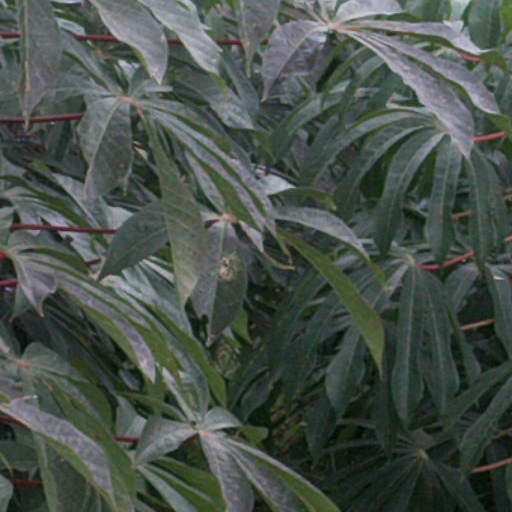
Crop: cassava